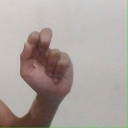
अक्षर: ढ